Nagaike Station

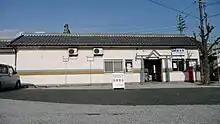
Nagaike Station in 2008

Nagaike Station was opened on 25 January 1896 as a station on the Nara Railway. The Nara Railway merged with the Kansai Railway in 1905 and was nationalized in 1907. With the privatization of Japanese National Railways (JNR) on 1 April 1987, the station came under the control of JR West. Station numbering was introduced in March 2018 with Nagaike being assigned station number JR-D13.